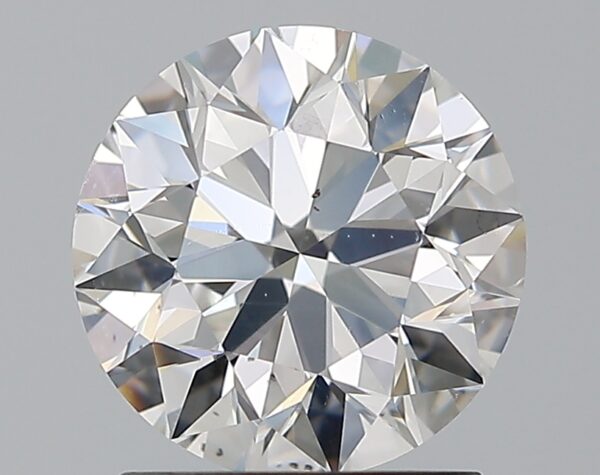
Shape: round
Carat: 1.6
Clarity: VS2
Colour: F
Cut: EX
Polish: EX
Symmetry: EX
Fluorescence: N
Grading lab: GIA
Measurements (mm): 7.37 x 7.41 x 4.68